Oru Oorla Rendu Raja

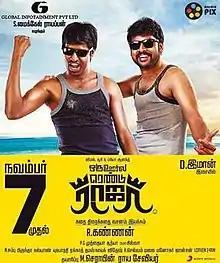
Film poster

Oru Oorla Rendu Raja is a 2014 Indian Tamil-language comedy film written and directed by R. Kannan and produced by S. Michael Rayappan. The film stars Vimal, Soori and Priya Anand in lead roles, while Nassar, Anupama Kumar and Thambi Ramaiah form the supporting cast and D. Imman composes the film's music. The film was released on 7 November 2014.